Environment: real
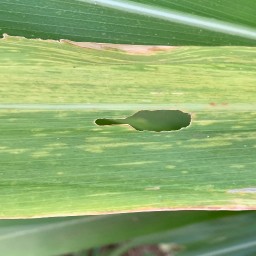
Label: lethal_necrosis